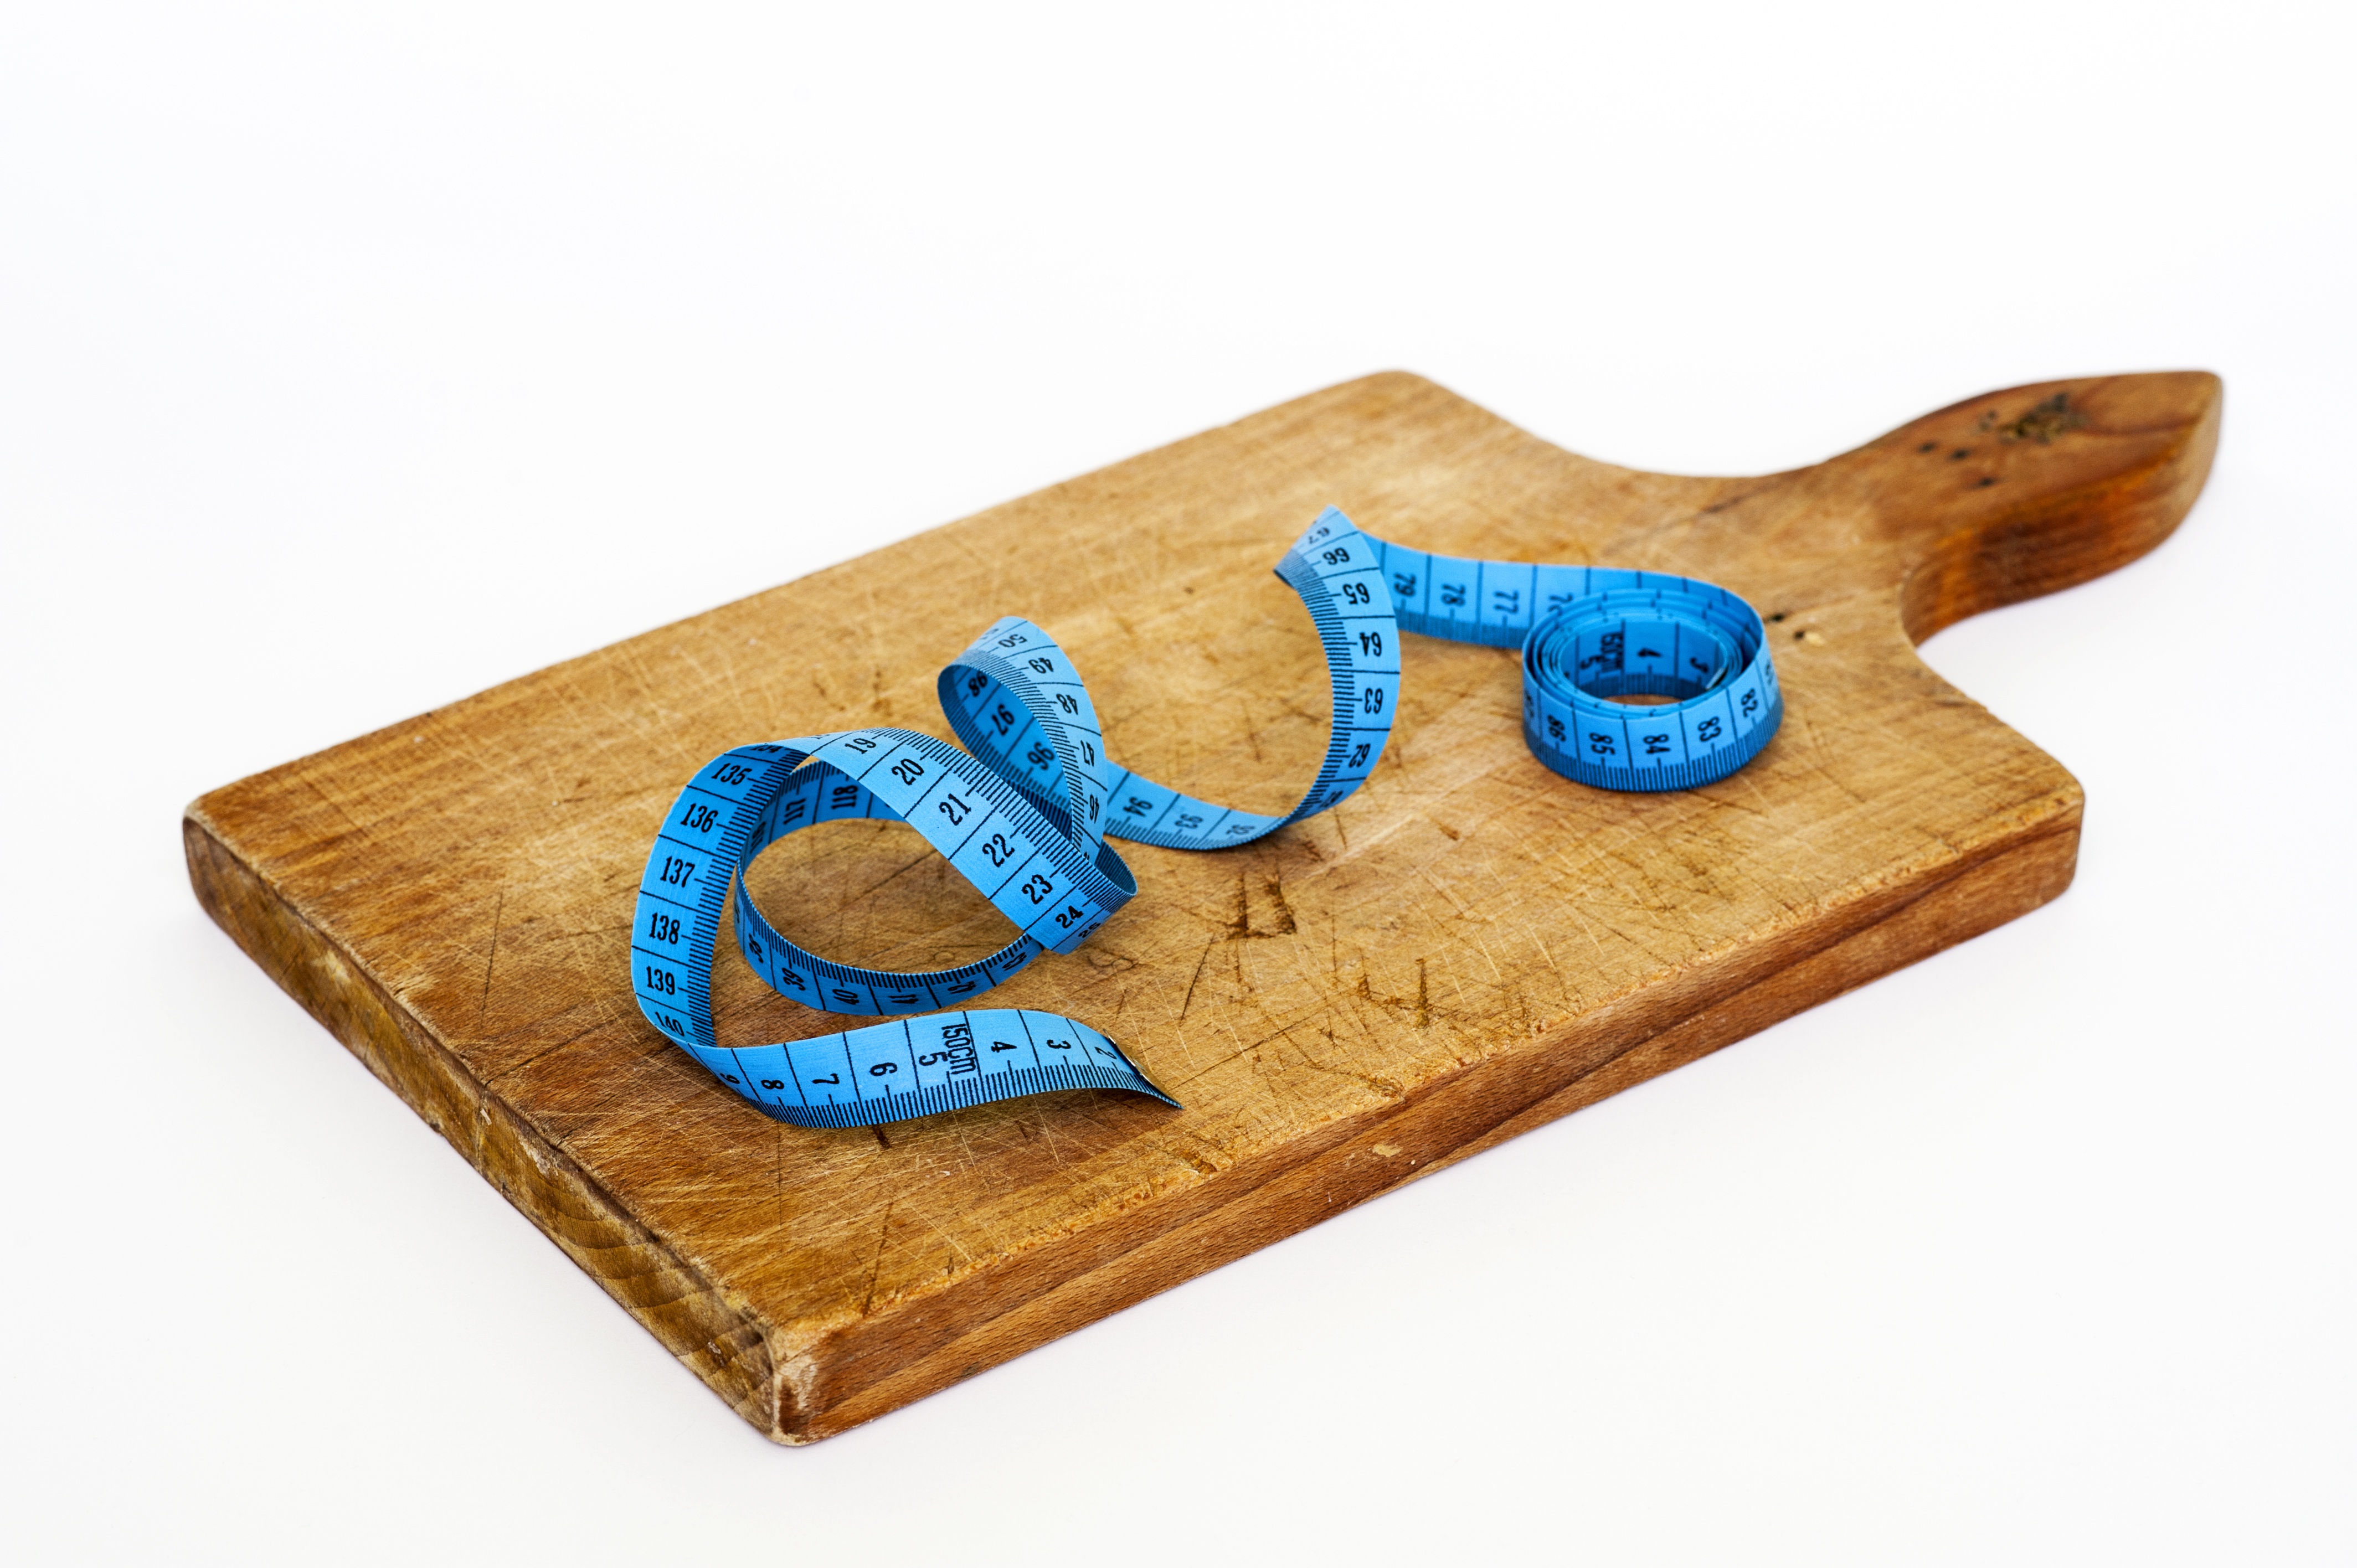
wood, fruit, meal, food, fresh, lifestyle, healthy, health, font, eating, fat, nutrition, vegetarian, tape, loss, diet, dieting, product design